The Bachelorette (American TV series) season 9

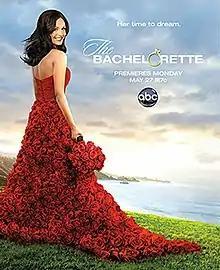
Promotional poster

The ninth season of "The Bachelorette" premiered on May 27, 2013. This season features 27-year-old Desiree Hartsock, a bridal stylist from Northglenn, Colorado. Hartsock finished in fourth place on season 17 of The Bachelor featuring Sean Lowe.